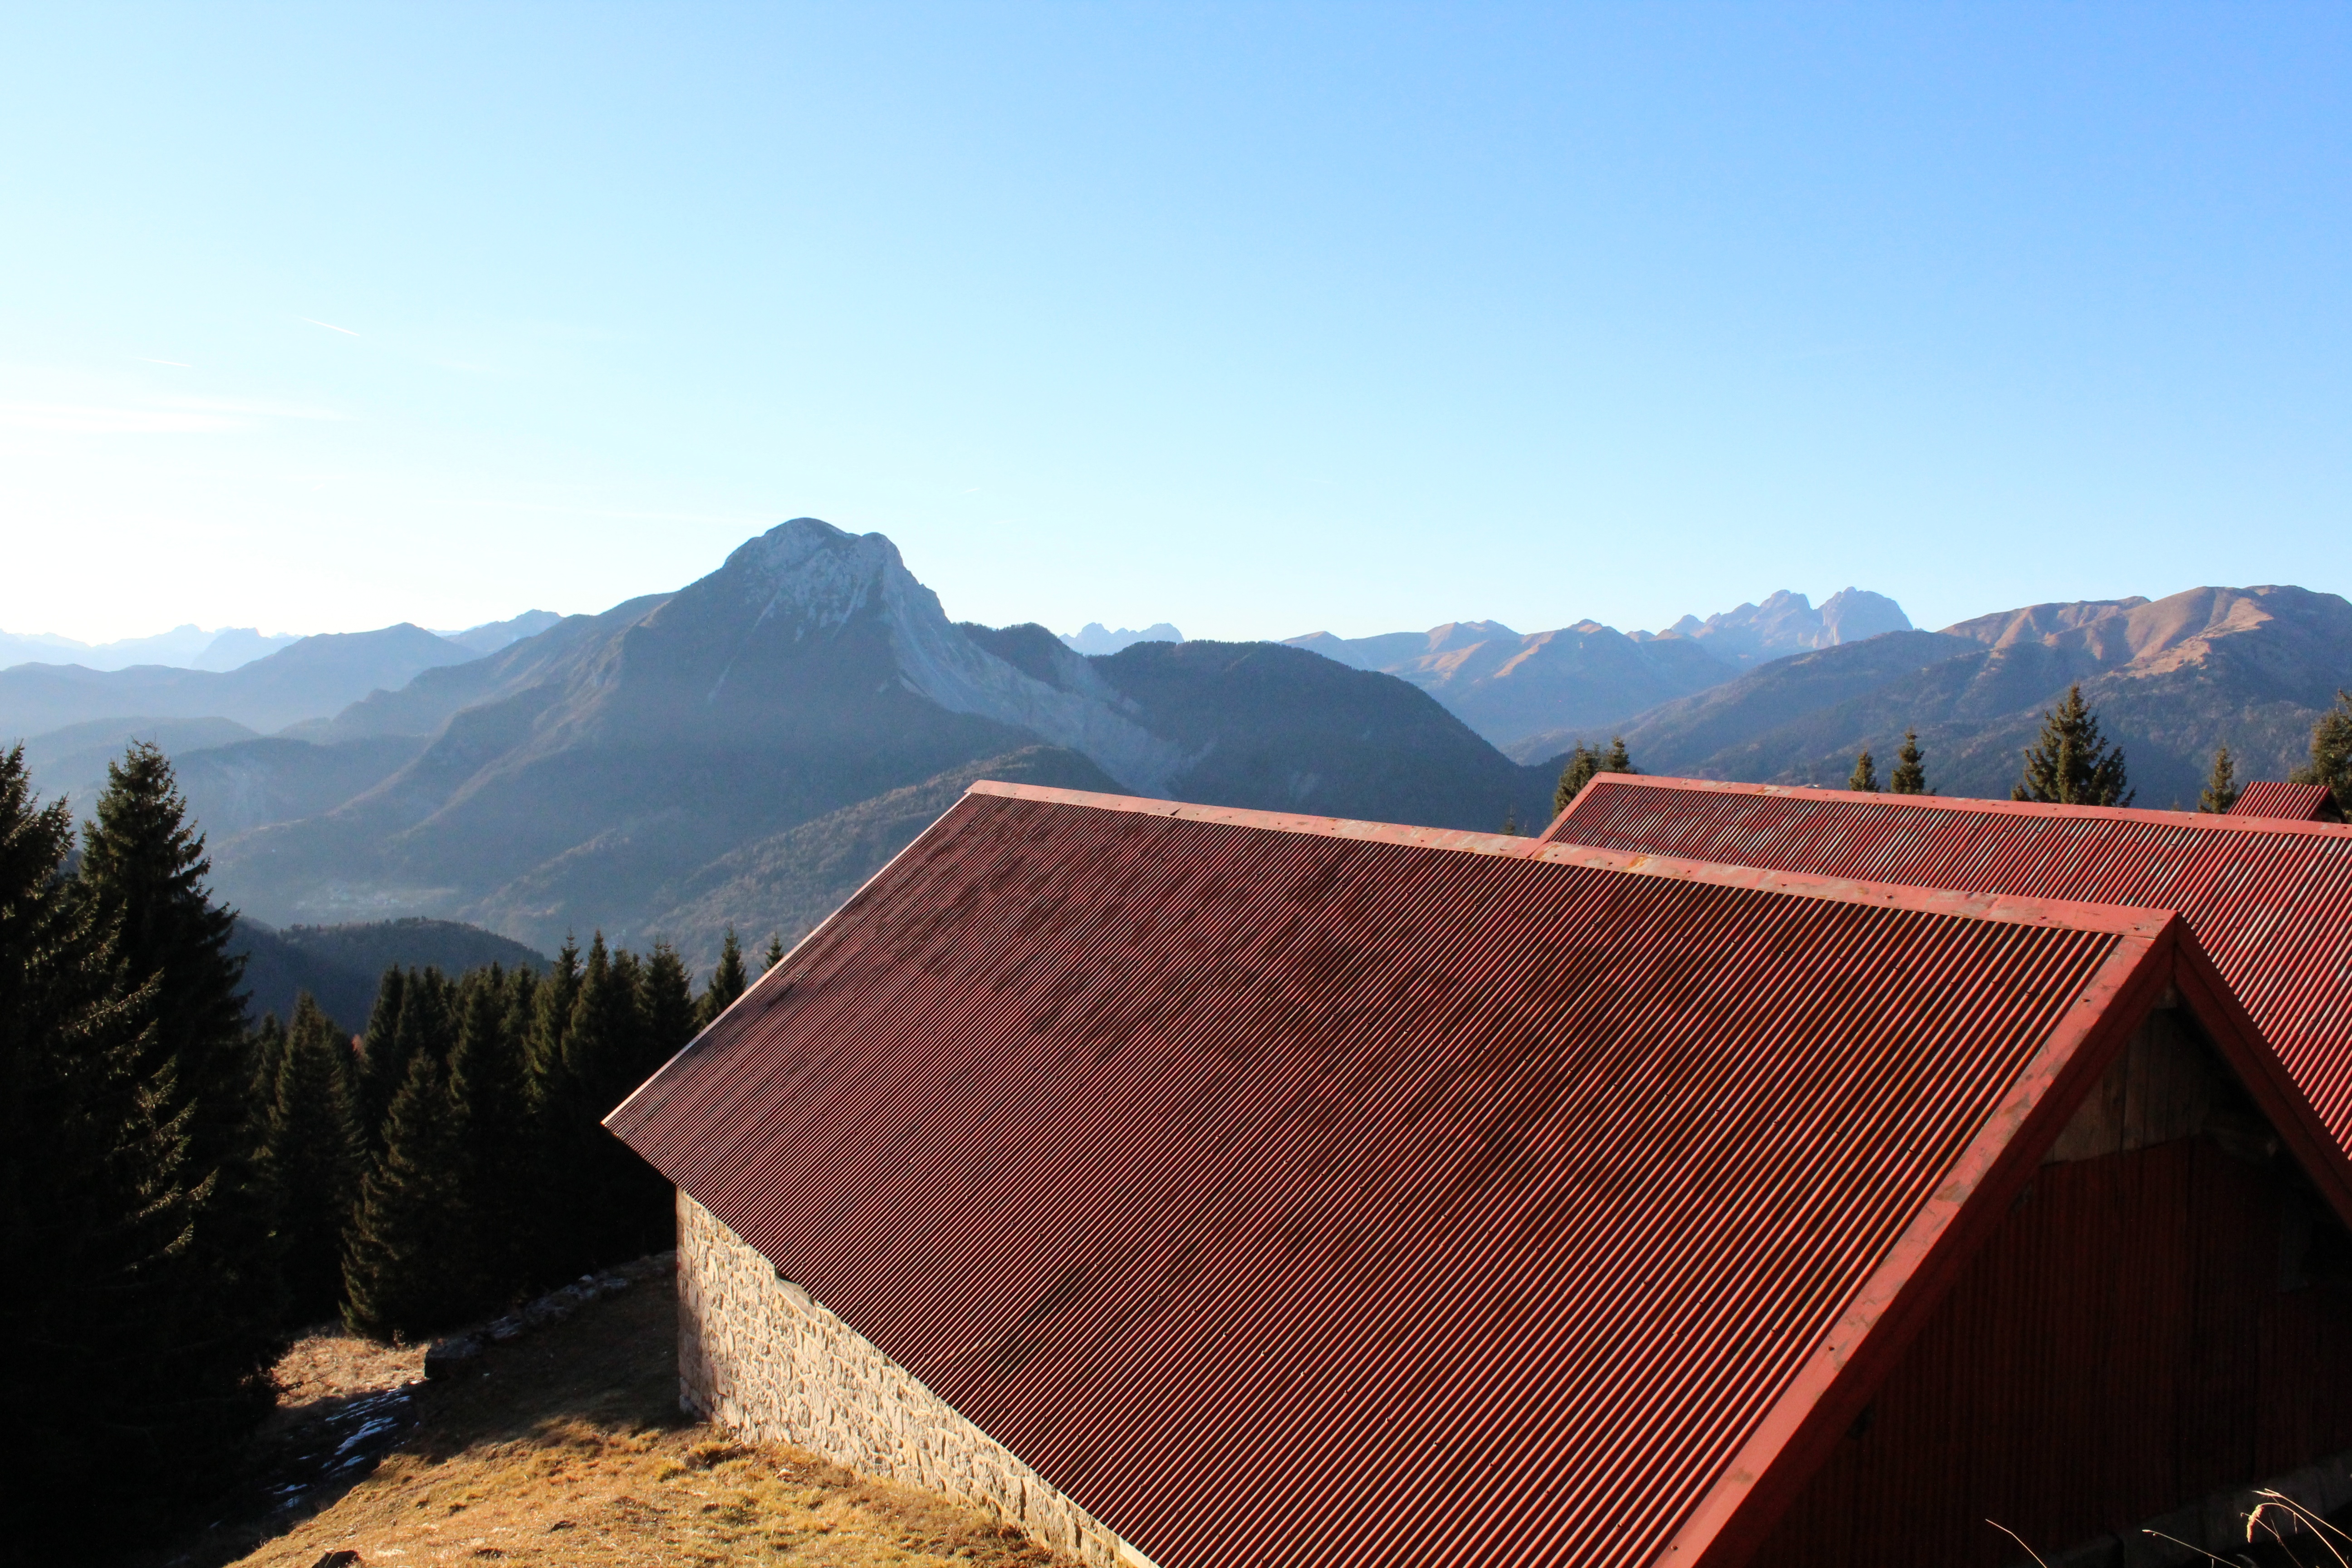
wilderness, mountain, roof, valley, mountain range, ridge, alps, plateau, mountainous landforms